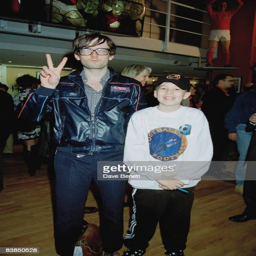
artist at the opening of the restaurant